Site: brandenburg
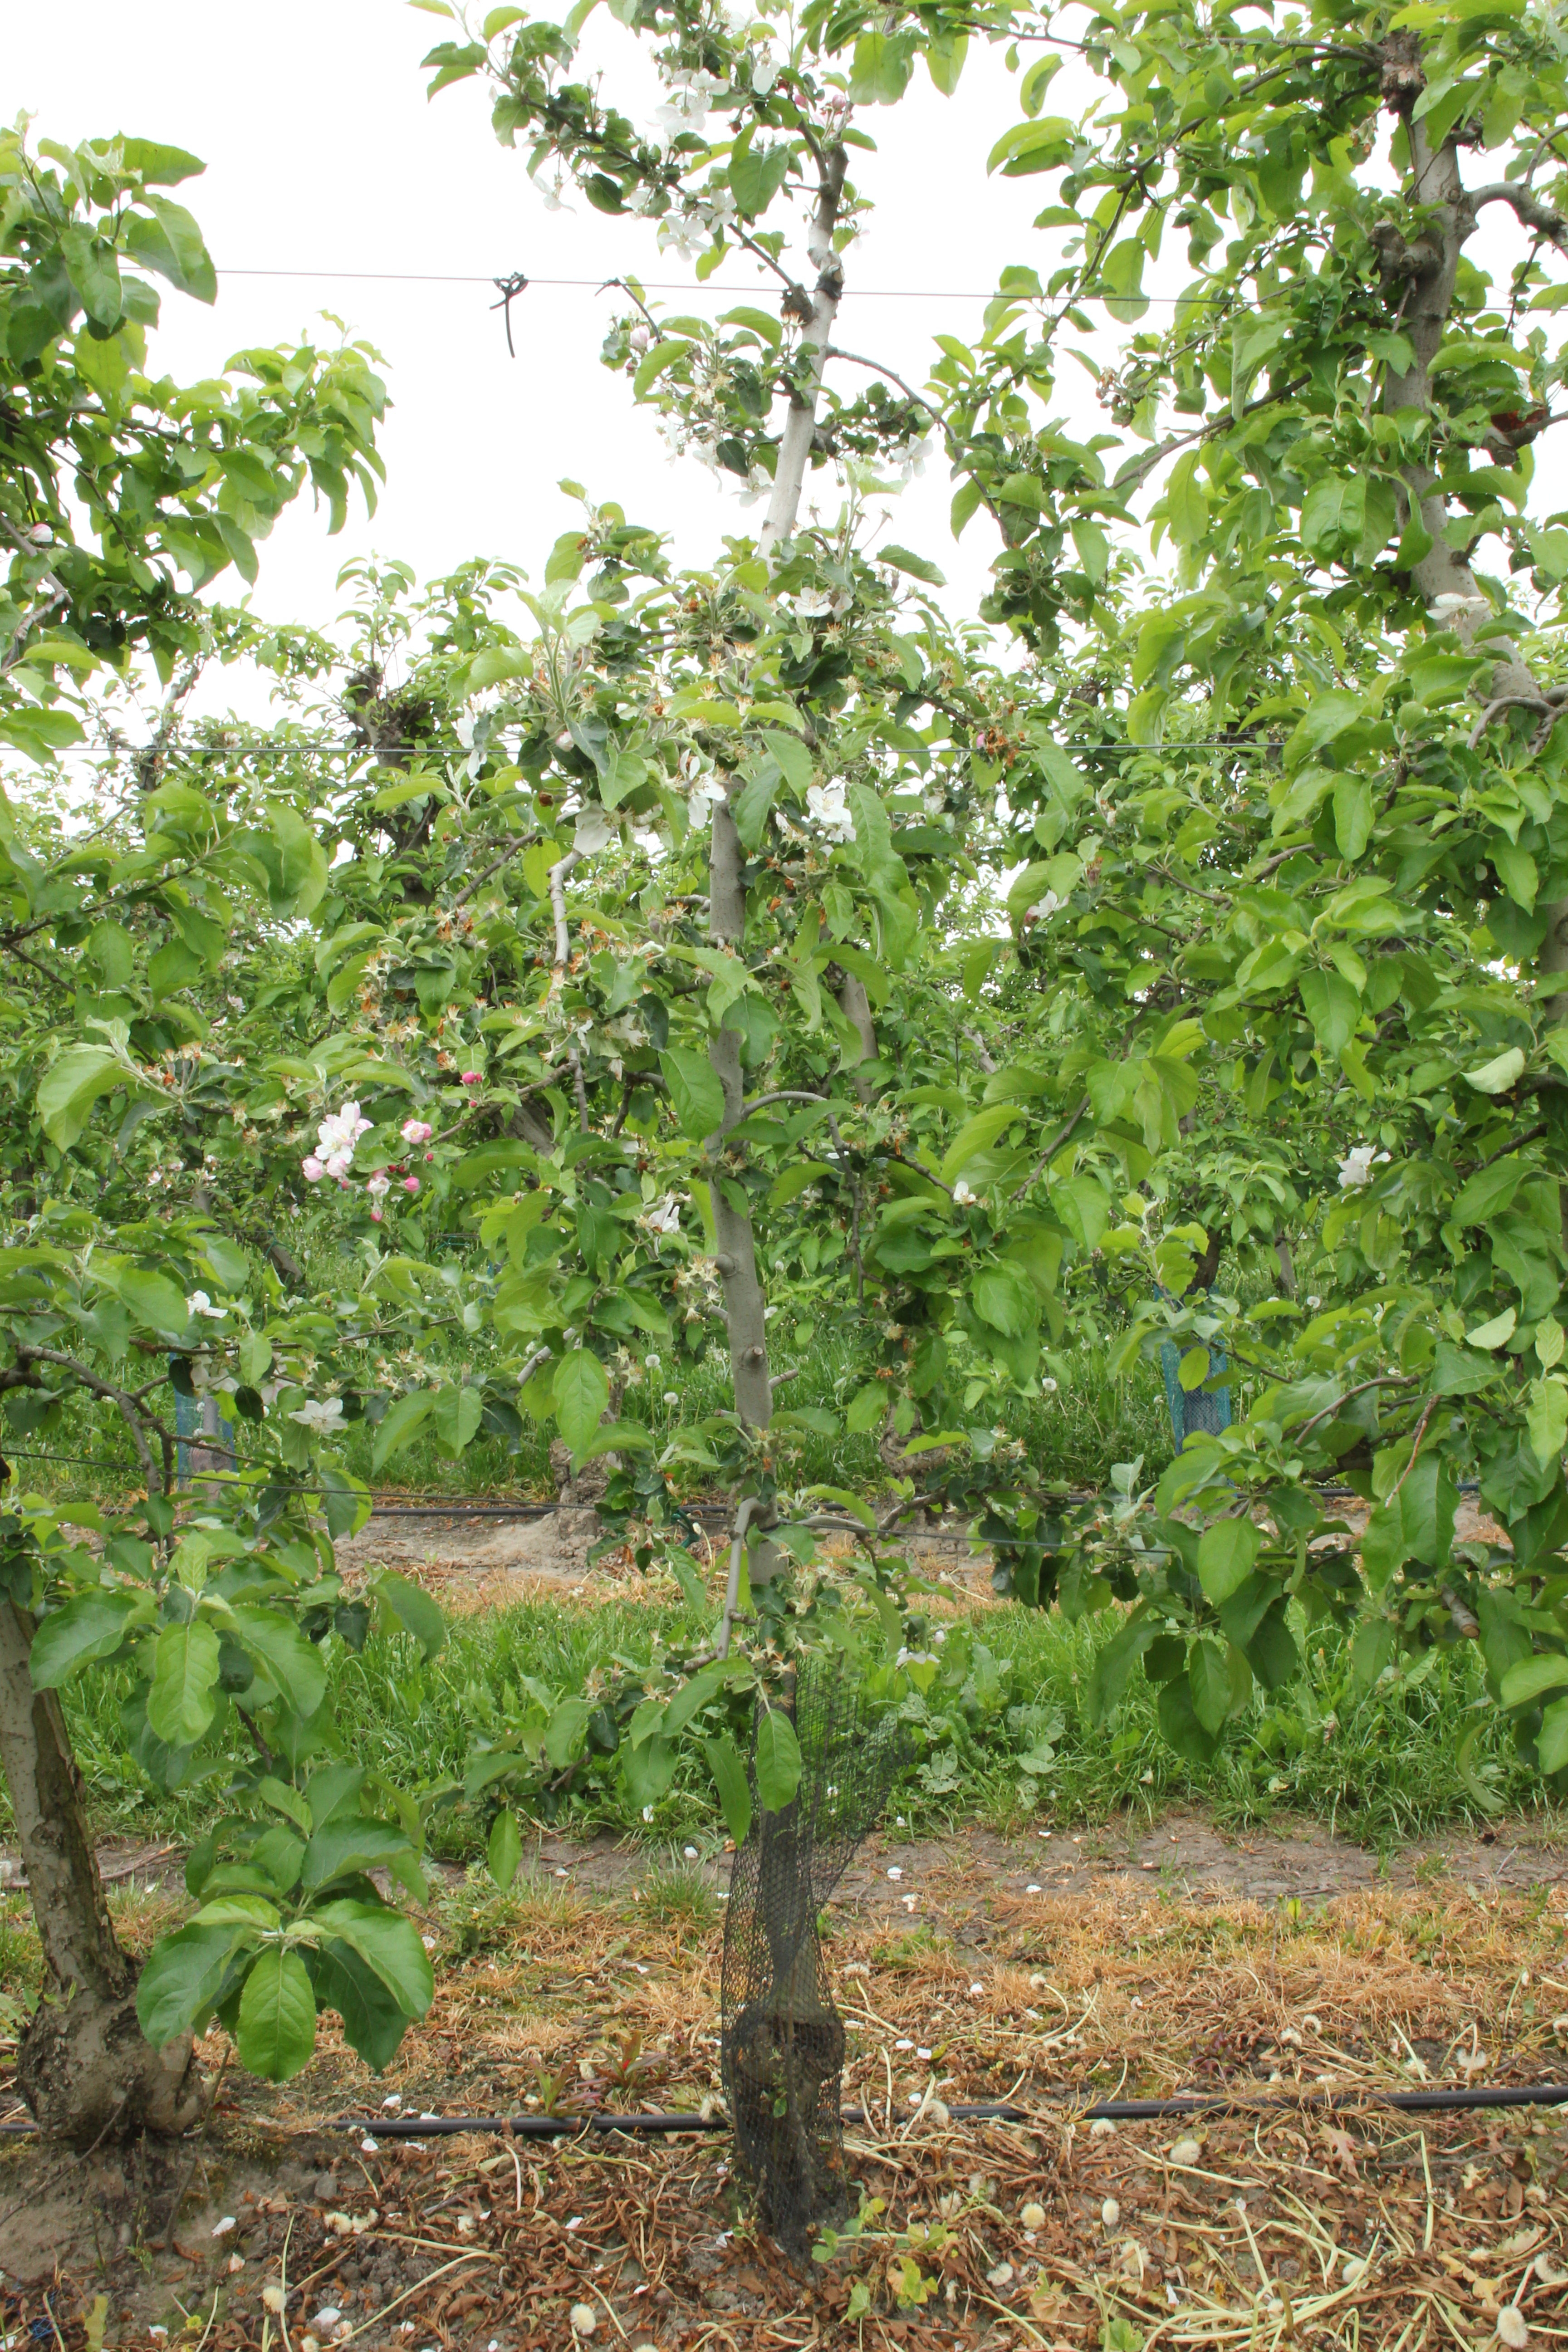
Growth stage (BBCH 67): Flowering